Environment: real
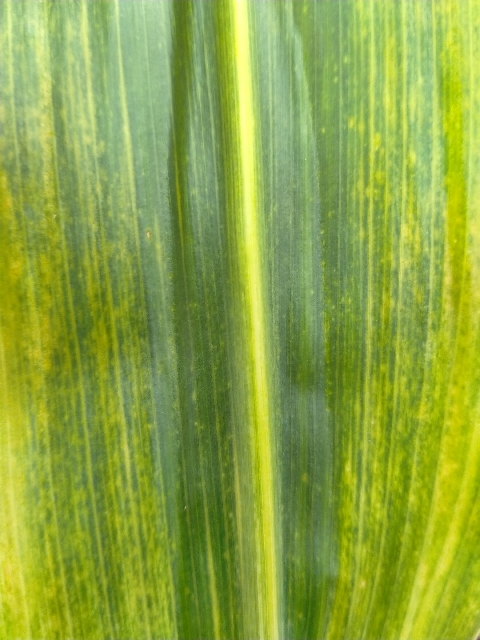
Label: lethal_necrosis